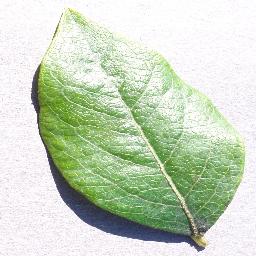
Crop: blueberry
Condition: healthy